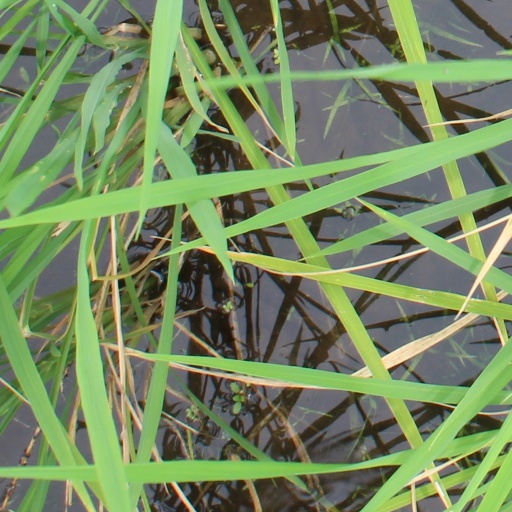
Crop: rice